Paceville

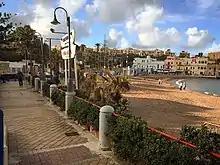
Beach in Paceville

Paceville traces its origins in the 1910s and 1920s when prominent lawyer and developer Dr Giuseppe Pace (1890–1971) built a few seaside residences in the area of St. Julian's known as 'il-Qaliet', the small bay between the Dragonara Peninsula and Portomaso. Some of these residencies are still there today, although they are now surrounded by the multi-storey apartments and hotels in the area.